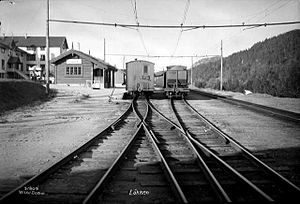
Løkken Station (Norge)
Løkken Station er en jernbanestation på Thamshavnbanen, der ligger i Meldal kommune i Norge. Den ligger ved byområdet Løkken Værk, hvor der var minedrift fra 1654 til 1987, fra 1891 med svovlkis. Banen åbnedes i 1908-1910 med henblik på at transportere kisen til udskibning i Thamshavn.